Art of Birmingham

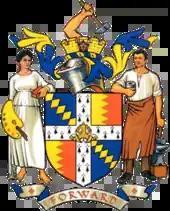
Figures representing art (left) and industry (right), on the coat of arms of Birmingham

Birmingham has a distinctive culture of art and design that emerged in the 1750s, driven by the historic importance of the applied arts to the city's manufacturing economy. While other early industrial towns such as Manchester and Bradford were based on the manufacture of bulk commodities such as cotton and wool, Birmingham's economy from the 18th century onwards was built on the production of finished manufactured goods for European luxury markets. The sale of these products was dependent on high-quality design, and this resulted in the early growth of an extensive infrastructure for the education of artists and designers and for exhibiting their works, and placed Birmingham at the heart of debate about the role of the visual arts in the emerging industrial society.